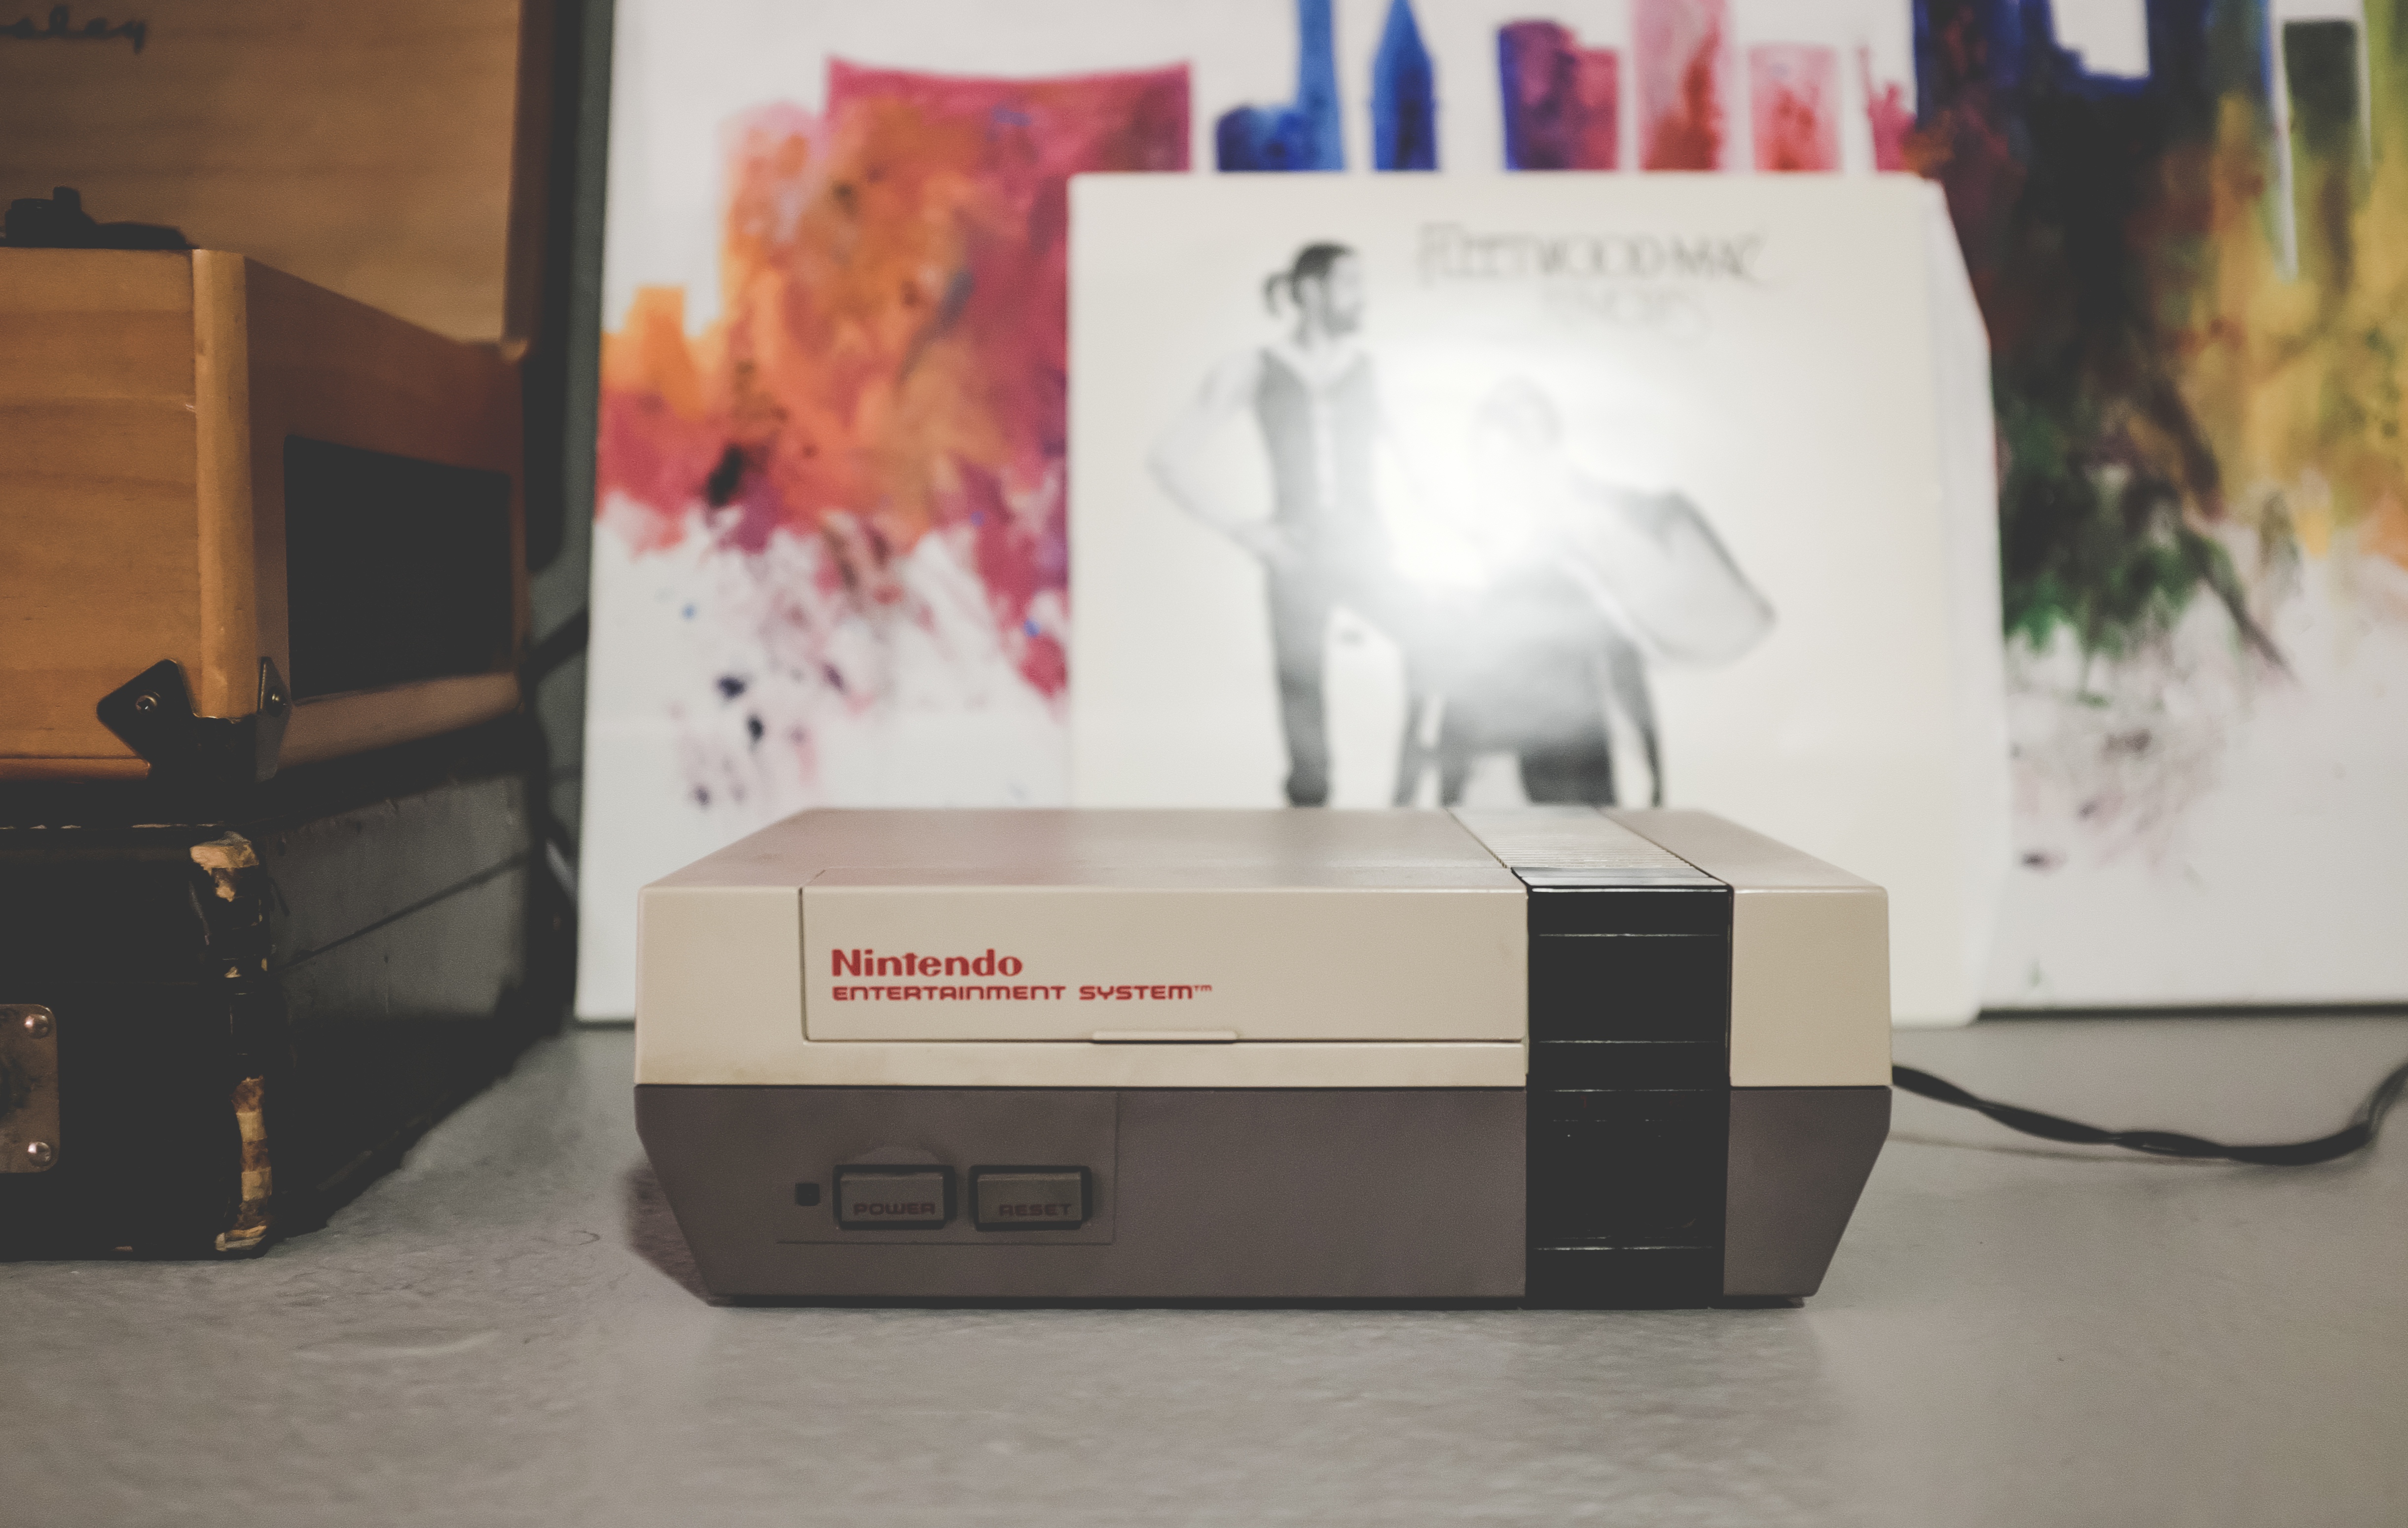
gadget, box, technology, design, electronic device, Material property